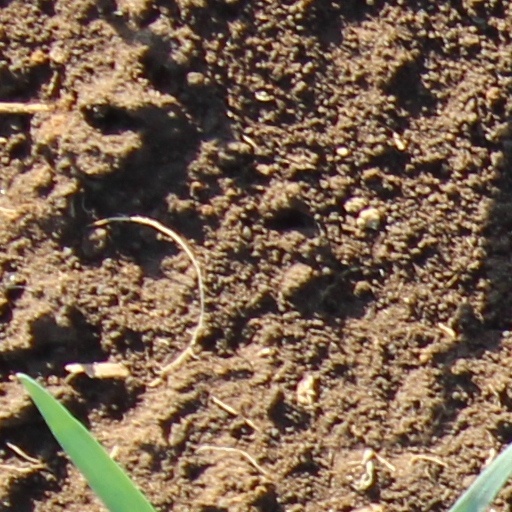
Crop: wheat